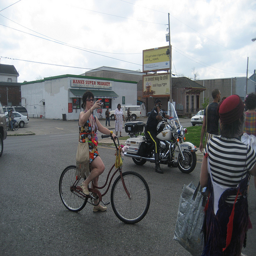
A woman riding a bike down the middle of a street.
A women is riding her bike next to a police officer on a motorcycle down a city street.
people looking at a scene as a policeman on a motorcycle arrives
Woman on a bike taking a picture of other people.
A group of people on bicycles and motorcycles in a street.